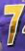
Number: 7